Underwear Museum

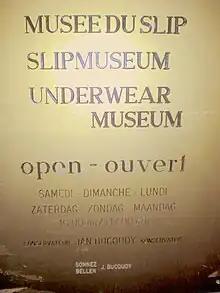
Underwear Museum sign in Brussels

The Underwear Museum is a museum in Lessines, Hainaut, Wallonia, Belgium which displays the underclothing of famous persons; each article was worn at least one time by the person in question and is combined with a certificate of authenticity. It also has artistic depictions of famous people wearing underwear.